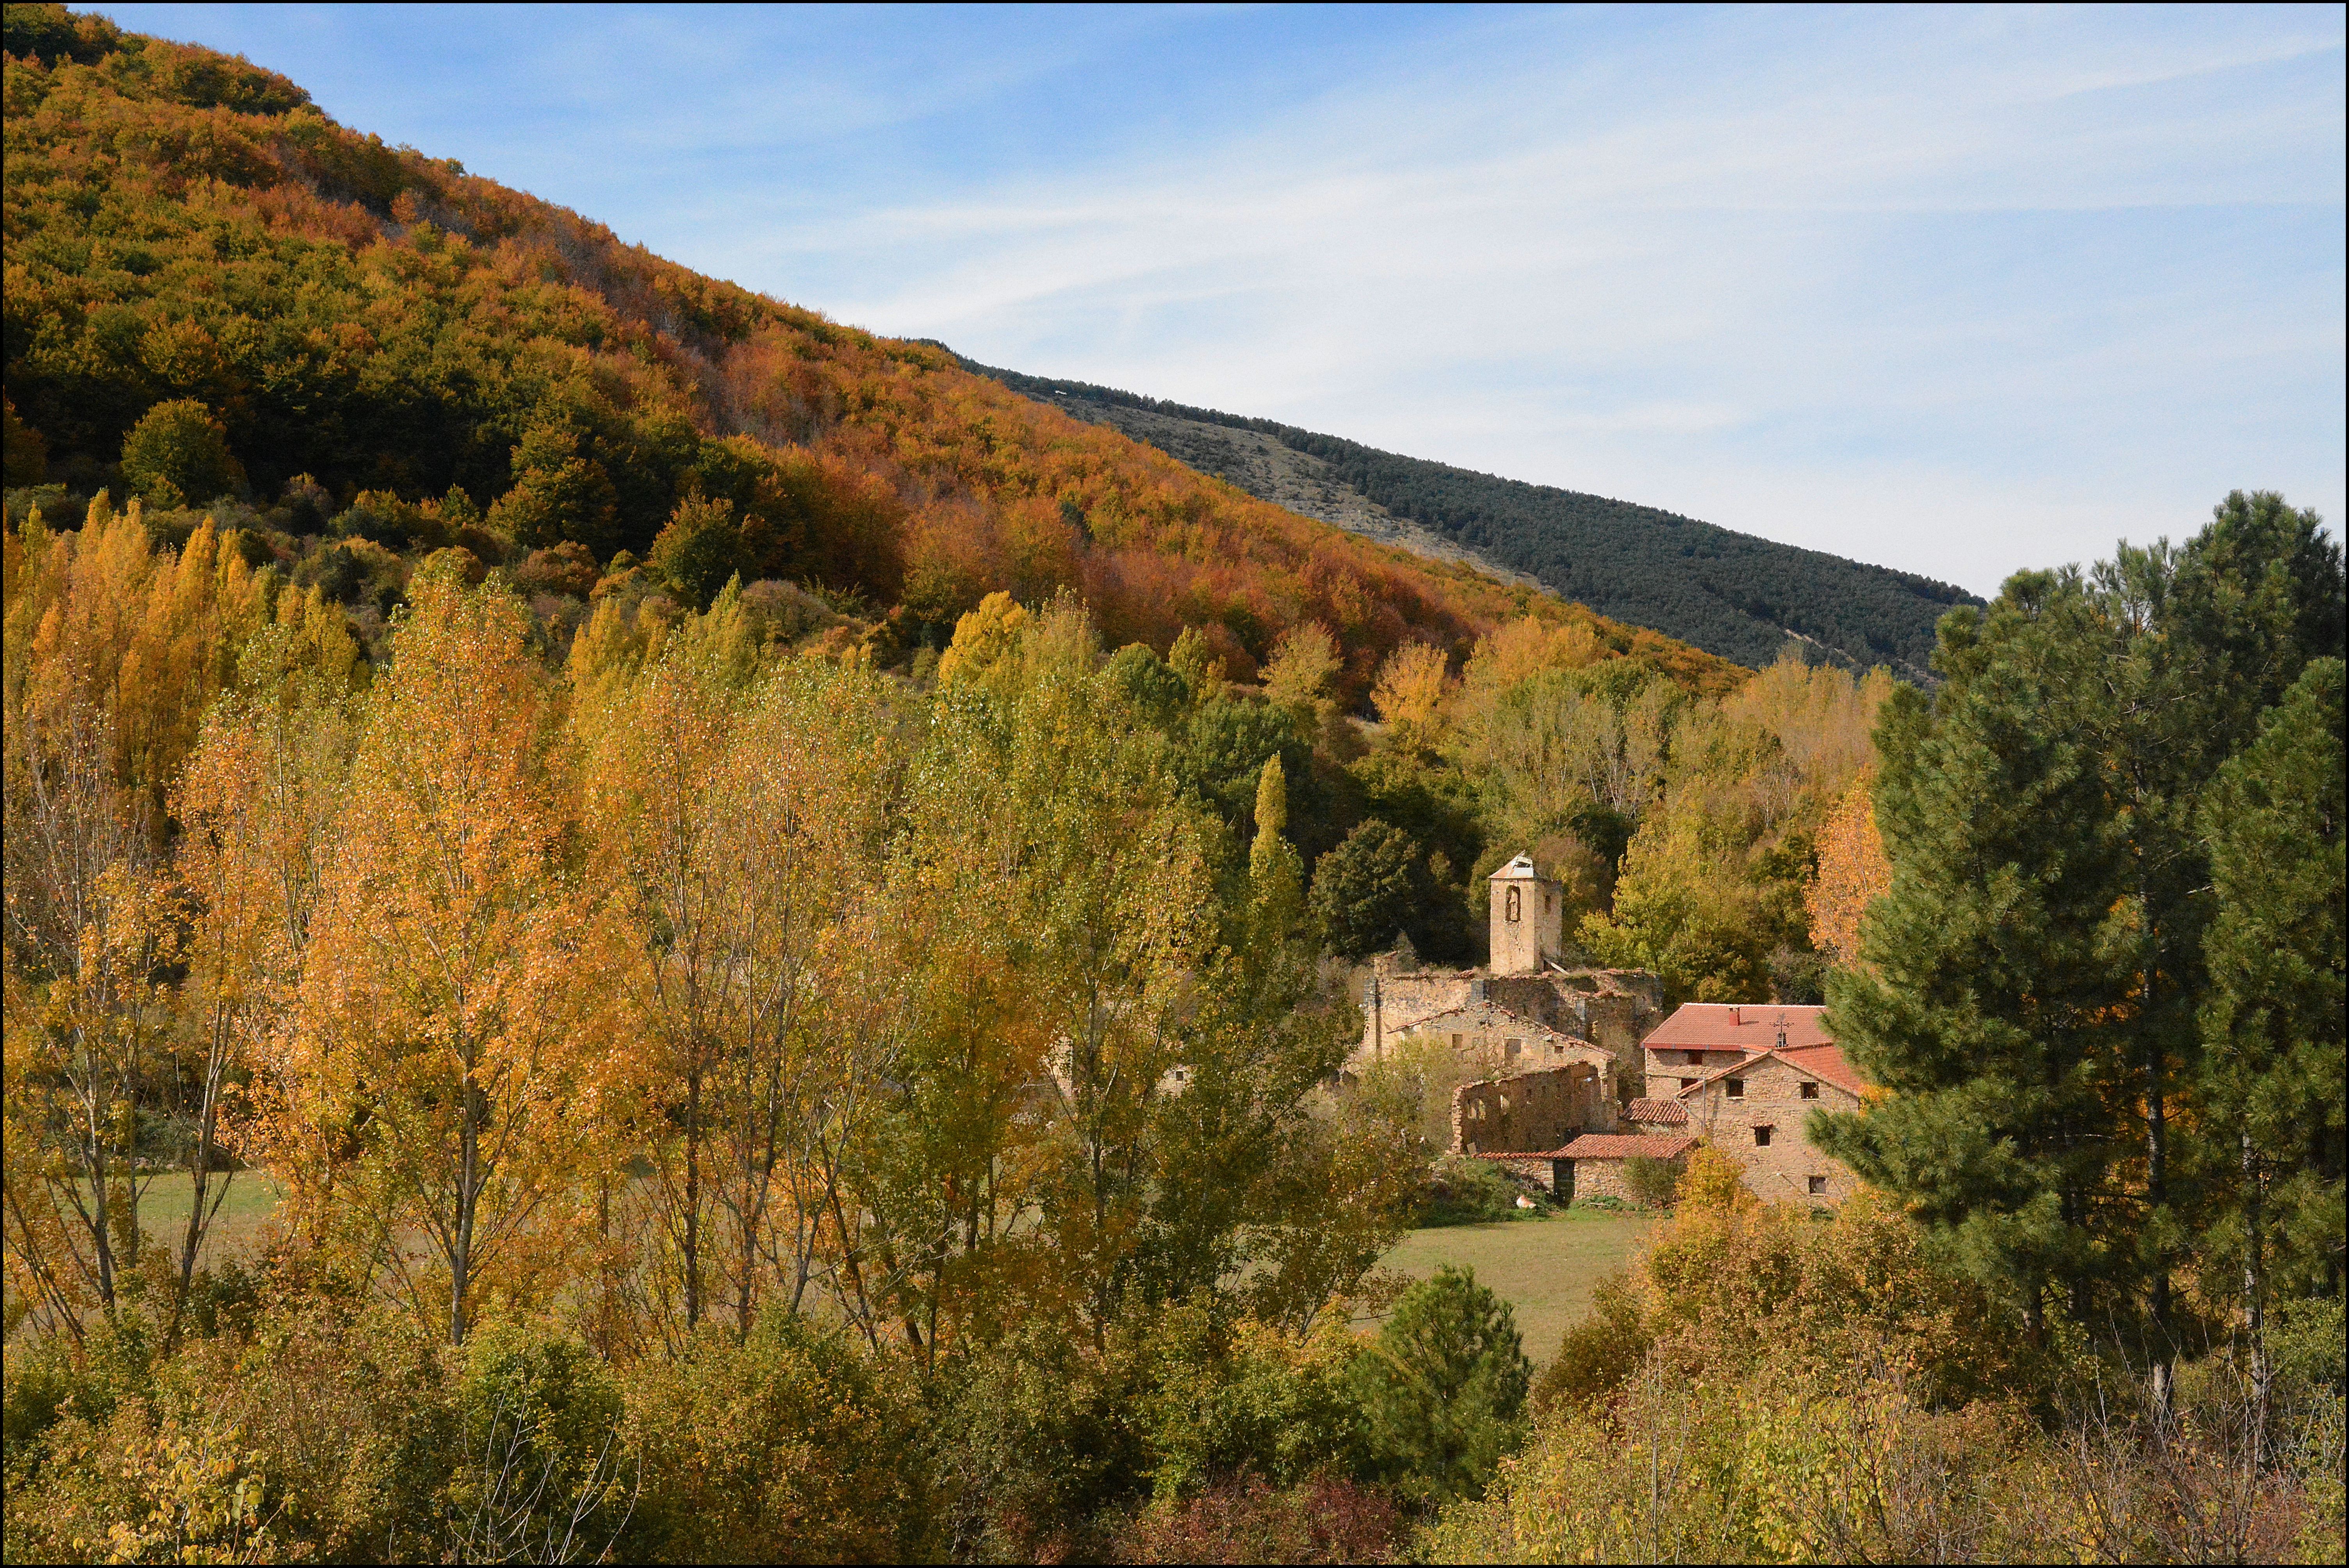
landscape, tree, nature, mountain, meadow, leaf, hill, flower, valley, mountain range, autumn, season, cool image, i, rural area, woody plant, mountainous landforms